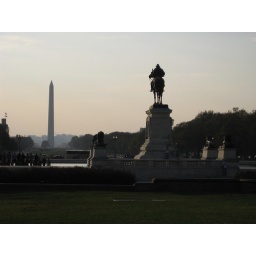
Monument in front of Capitol building and Washington monument